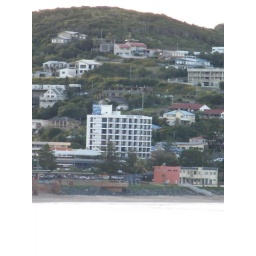
Bayview Towers hotel and the Main Beach in Yeppoon. The yellow building in the lower right is the Surf Life Saving Club.